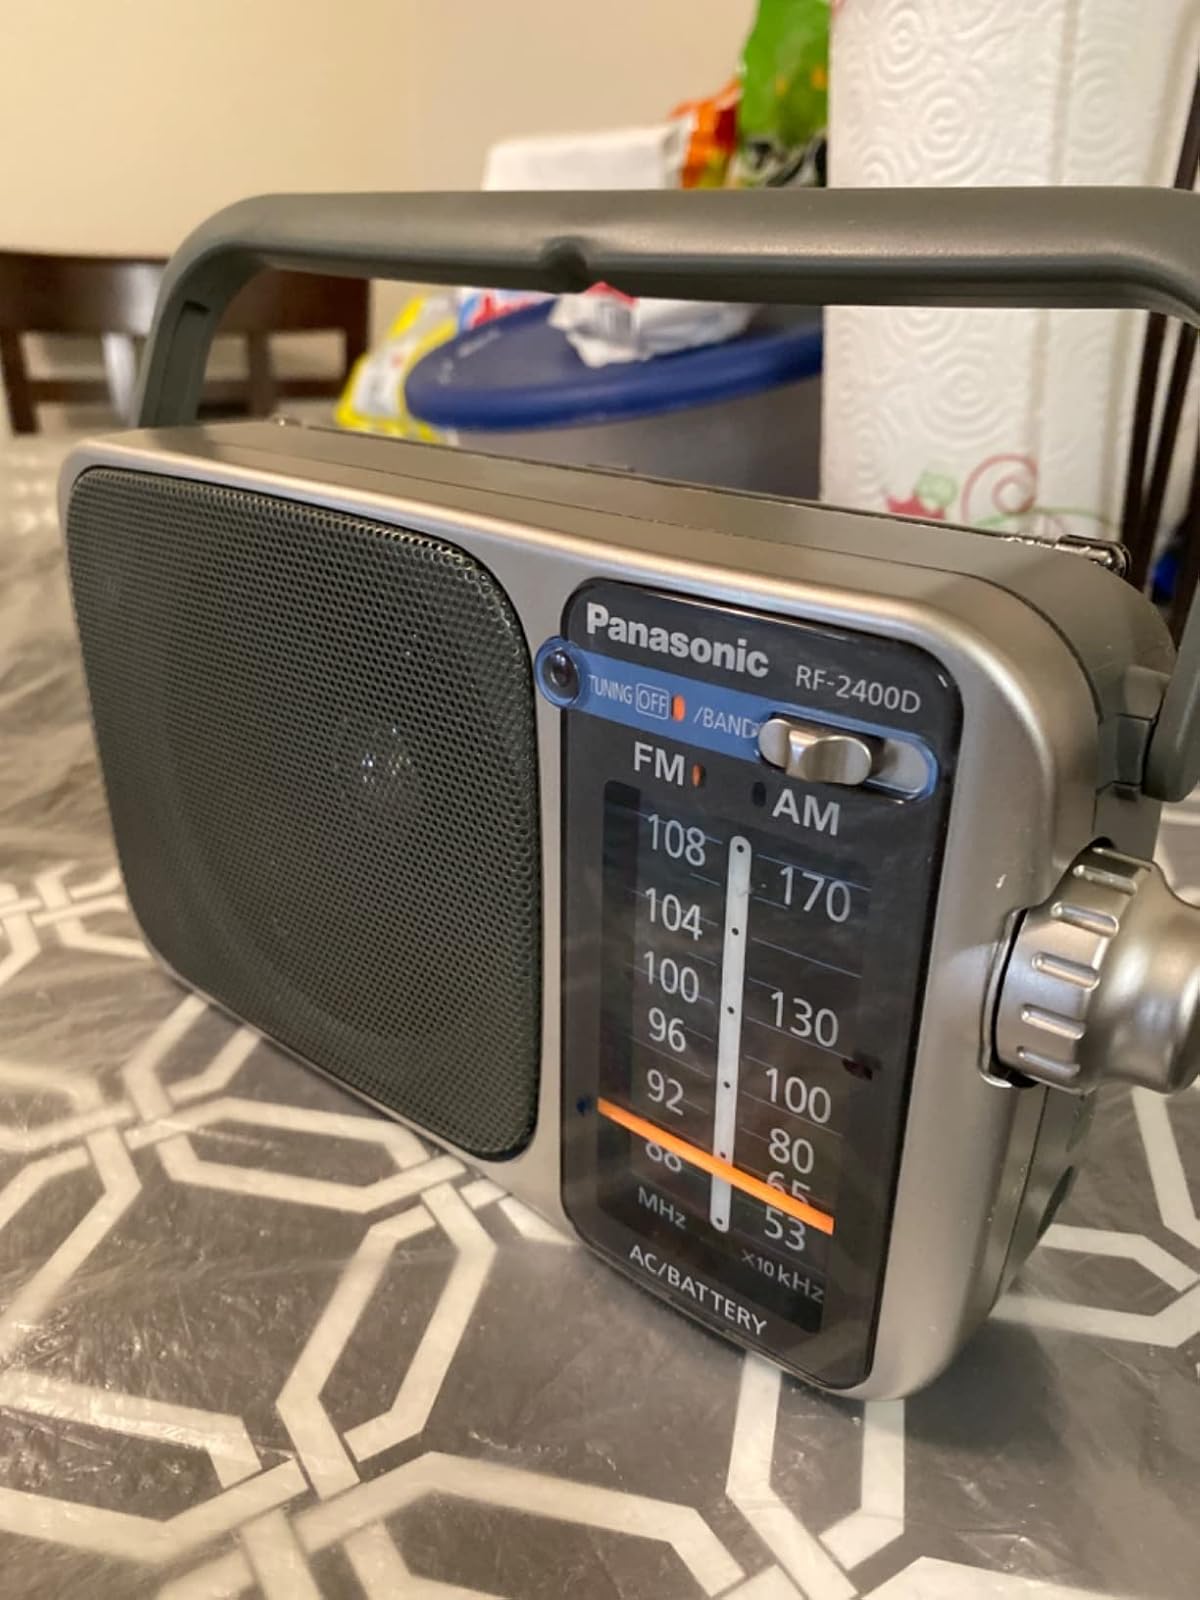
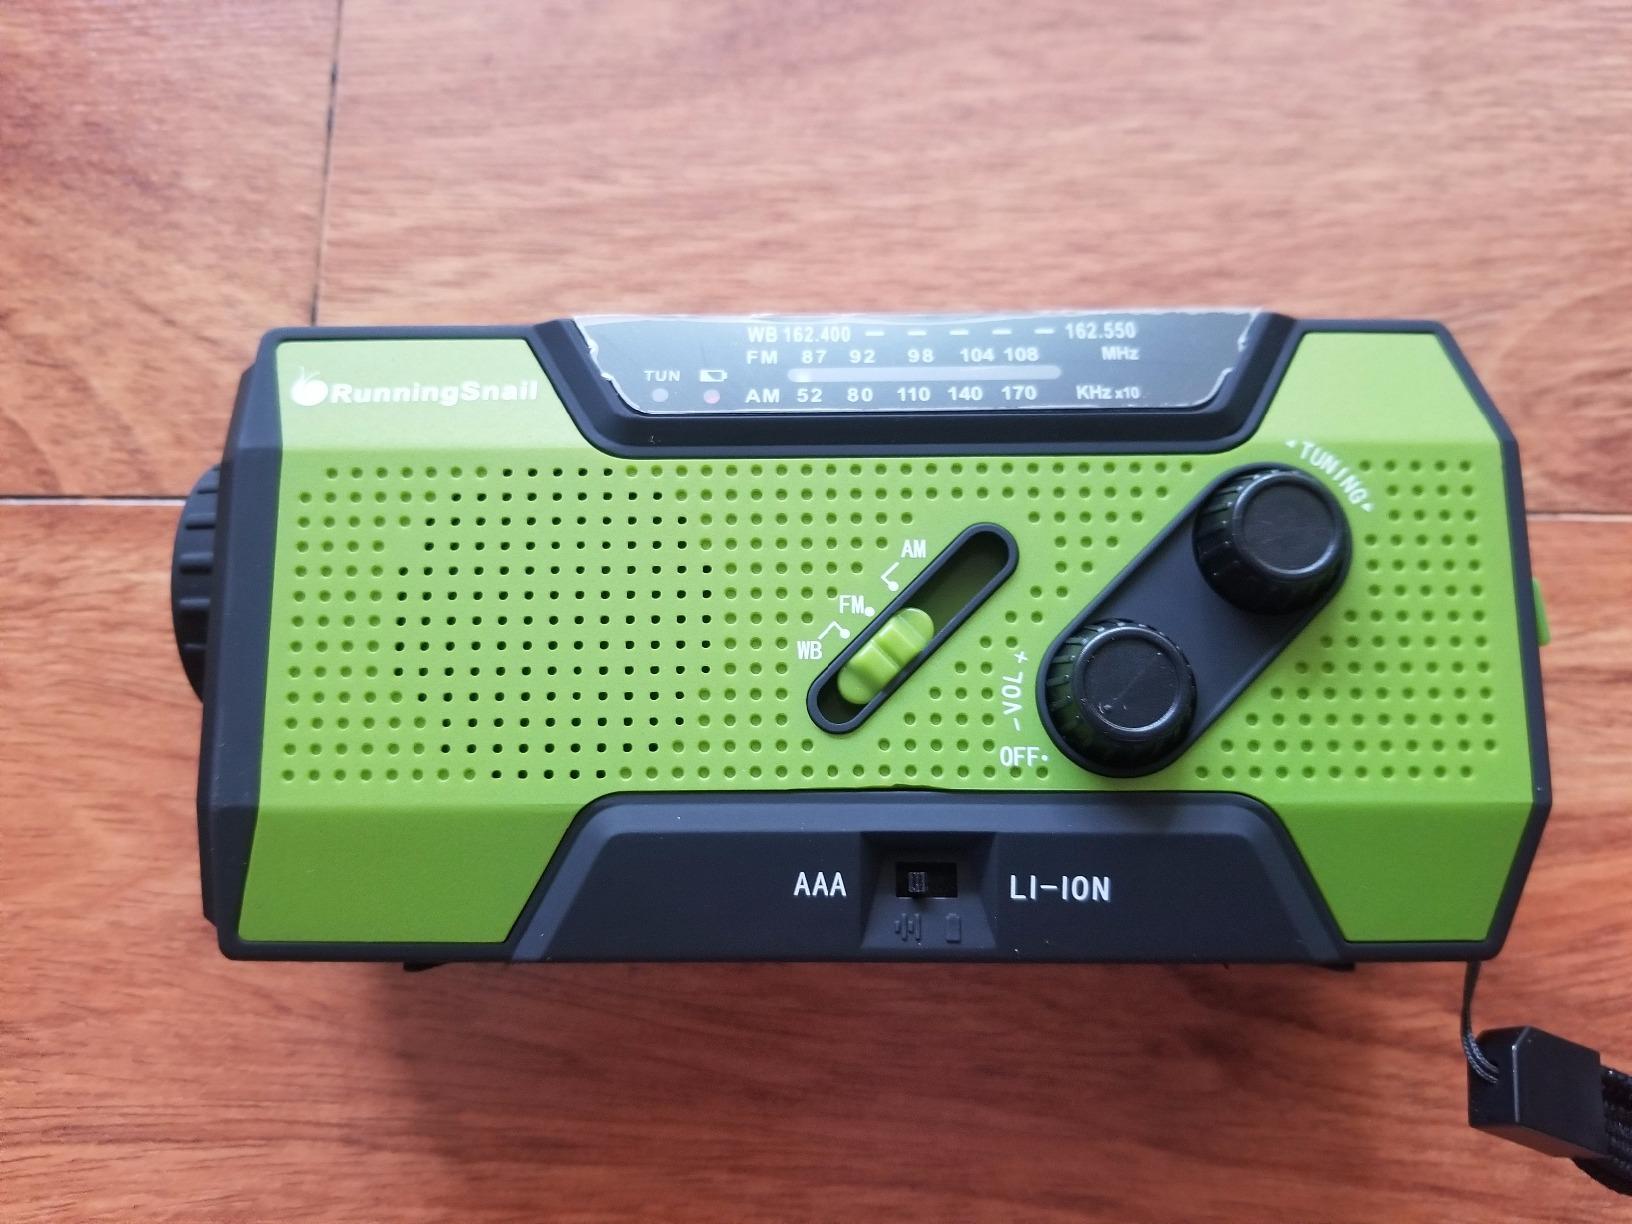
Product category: radio
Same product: no